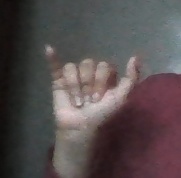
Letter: ya